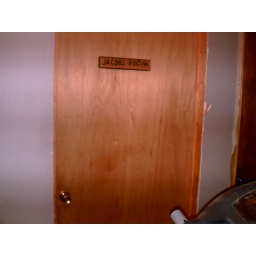
Sign I made in woodshop class for my bedroom door